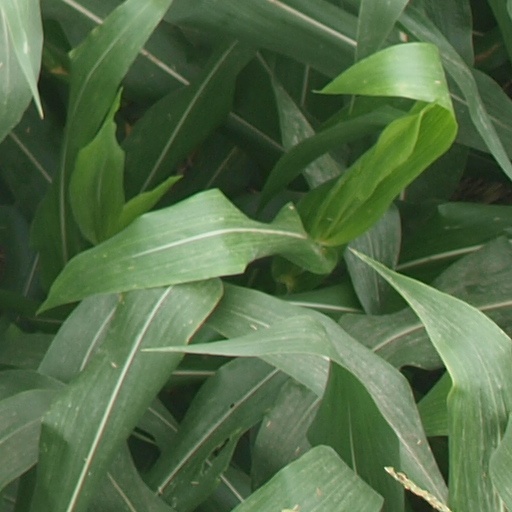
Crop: maize; corn